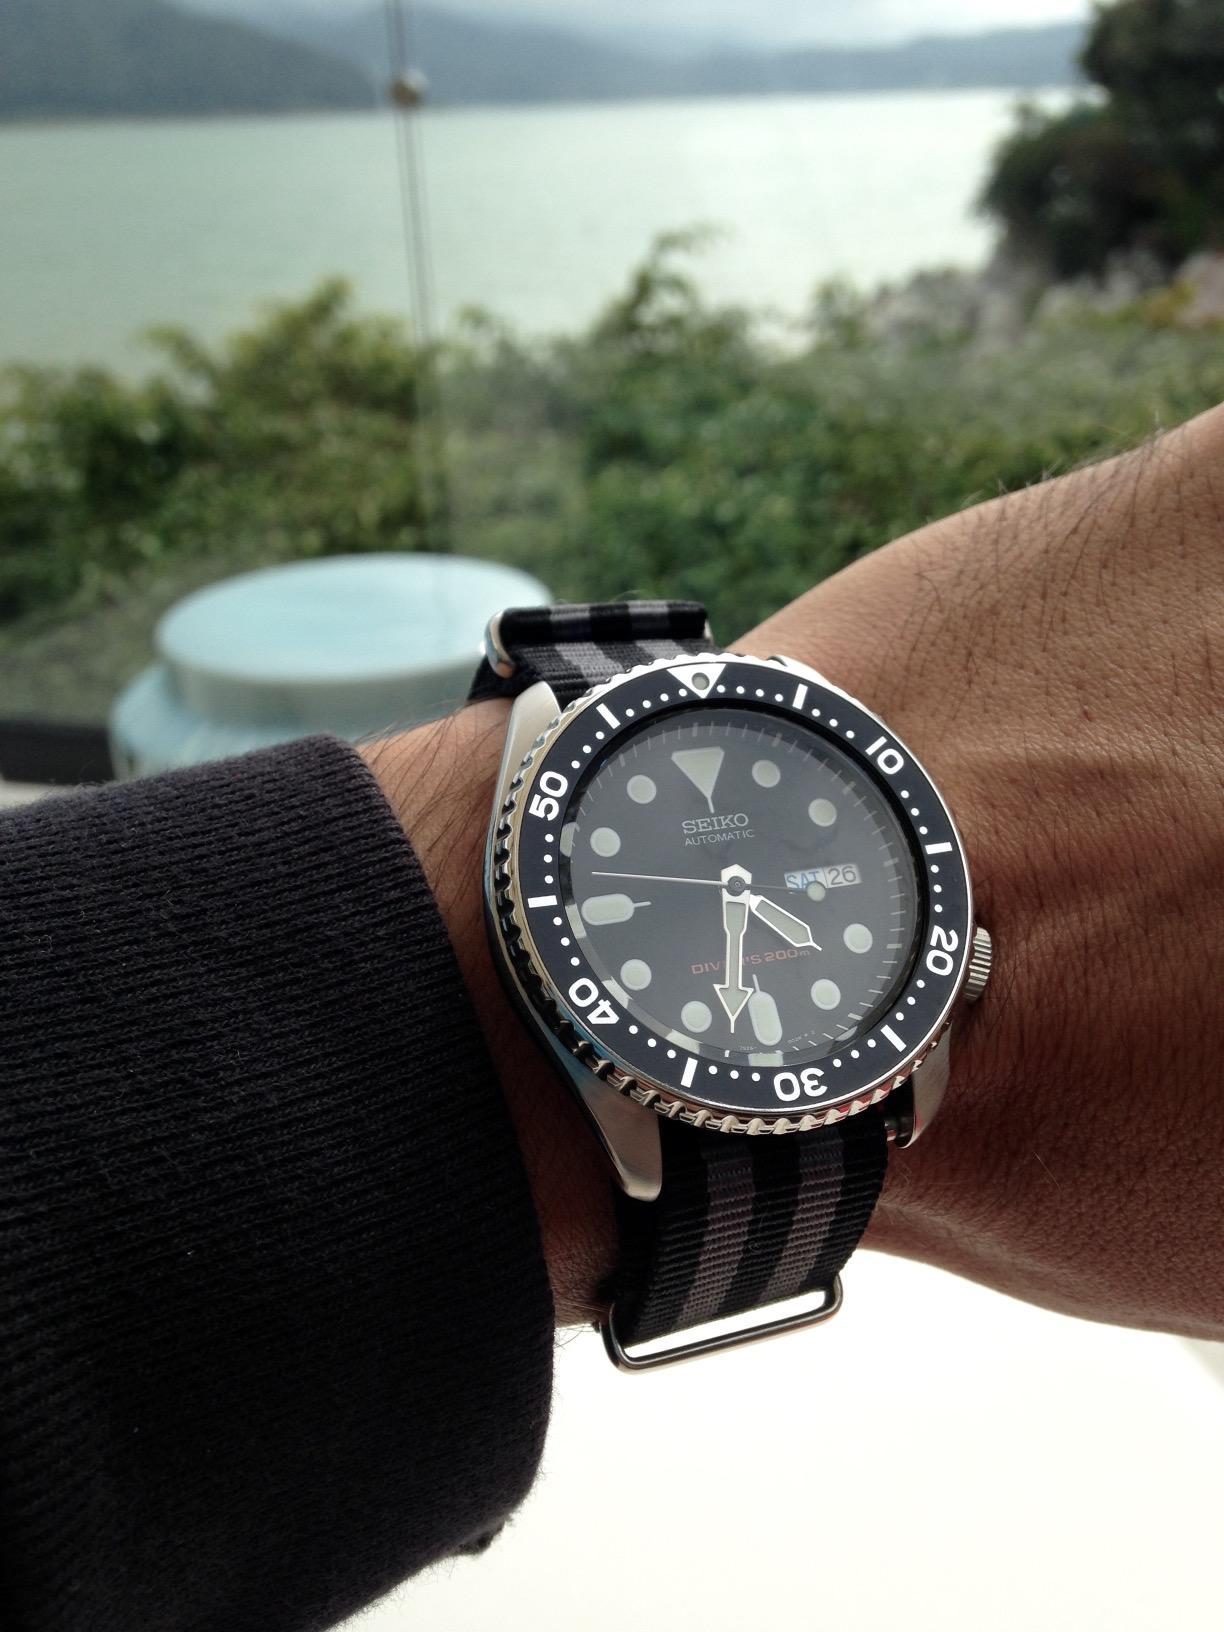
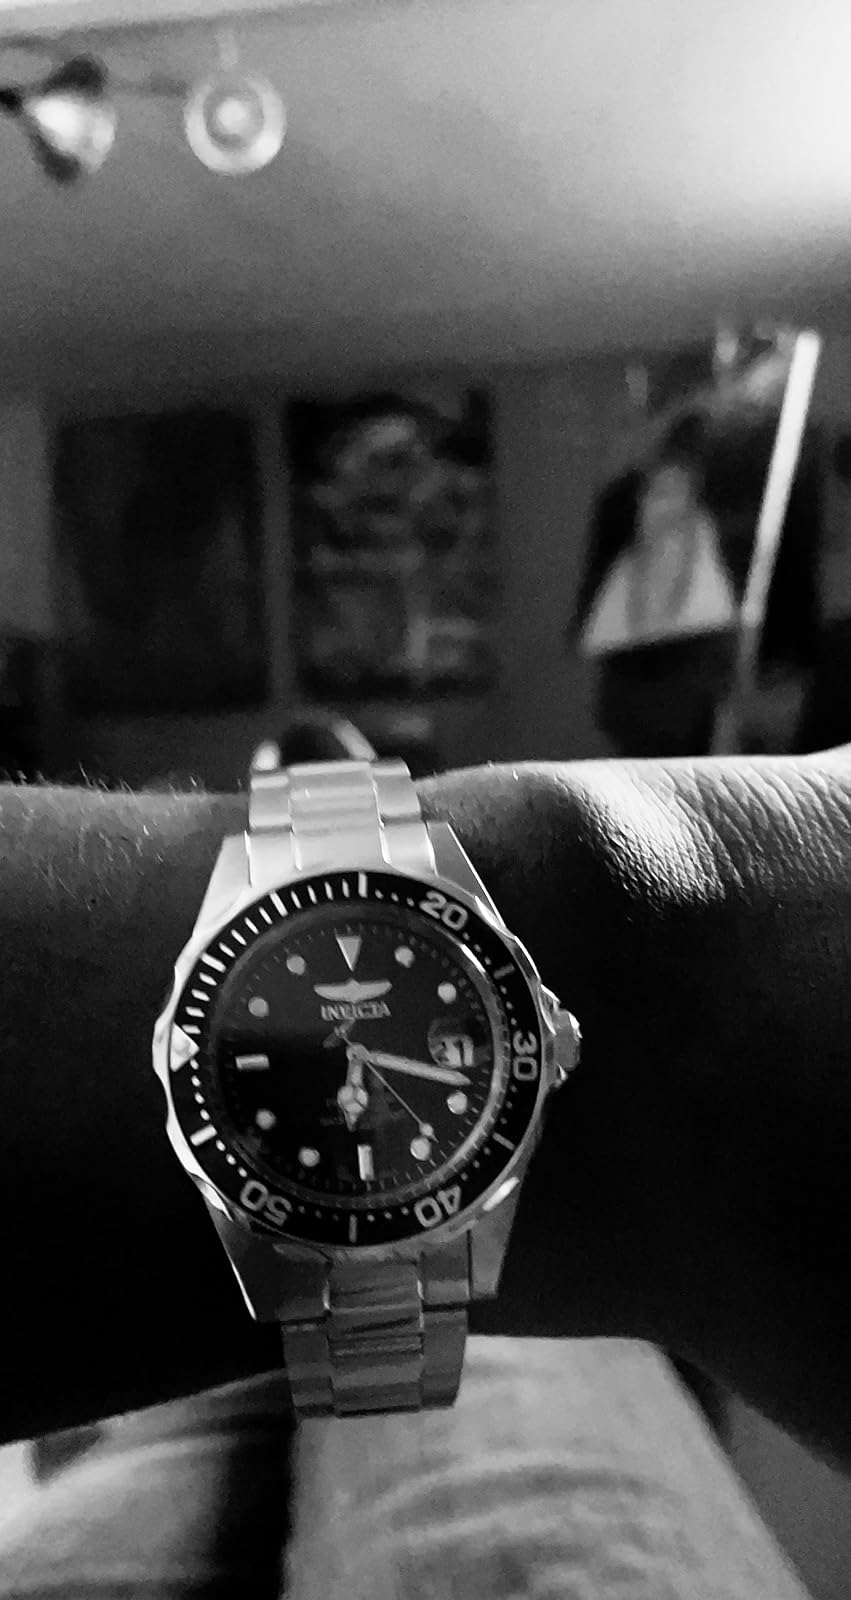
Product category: accessories_watch
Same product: no